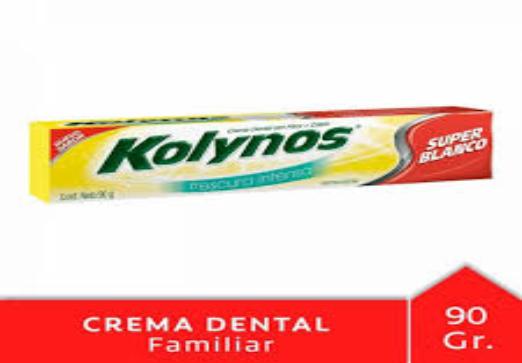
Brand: Kolynos
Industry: Necessities